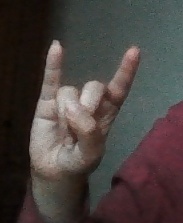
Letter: la